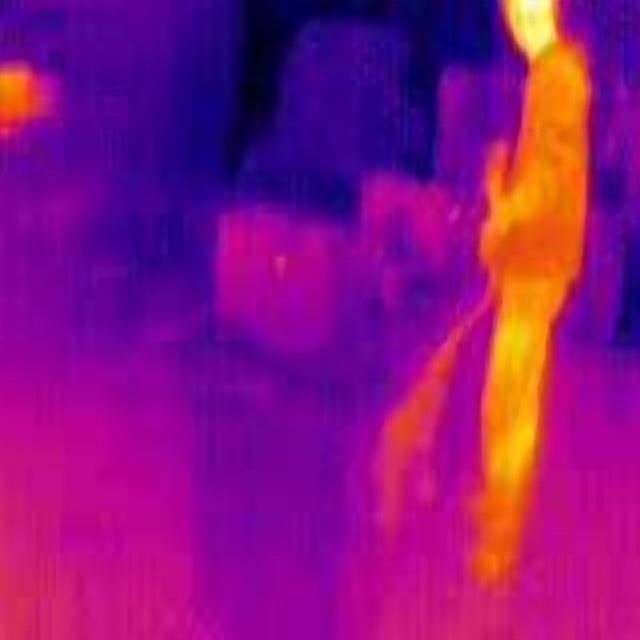
Detected objects:
label: person